Richardis of Bavaria

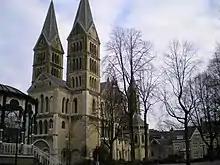
The Munsterkerk of the former Munsterabdij in Roermond, in which Richardis was buried

The Gelderland counts had close ties with the Cistercian order, in particular with the Kamp Abbey. Together with her husband, Richardis was a member of the Altenberg Abbey prayer community. At the end of the 12th century, Otto I had a plan to found a Cistercian monastery himself, but had not implemented it. Ten years after her husband's death, Richardis wanted to join this order. Because Guelders did not have a Cistercian monastery, in 1218 her son Count Gerard III founded in Roermond the Onze-Lieve-Vrouwenmunster, the Cistercian Abbey of Roermond, of which today only the Munsterkerk survives. Richardis became the first abbess of this women's abbey. The abbot of Kamp Abbey was appointed as a visitator.